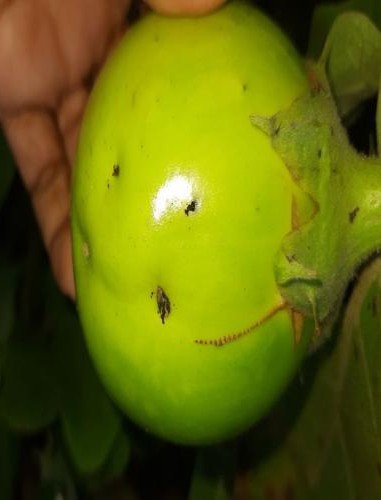
Label: Shoot and Fruit Borer